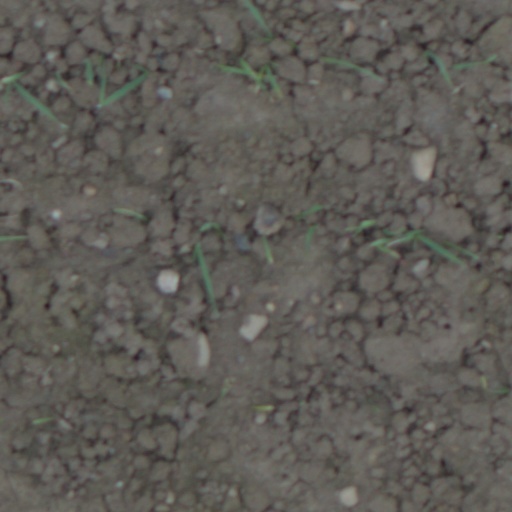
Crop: wheat